Linda Nochlin

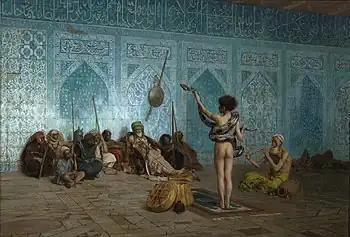
The Snake Charmer

Following Edward Said's influential 1978 book, "Orientalism", Nochlin was one of the first art historians to apply theories of Orientalism to the study of art history, specifically in her 1983 paper, "The Imaginary Orient." Her key assertion was that Orientalism must be seen from the point-of-view of 'the particular power structure in which these works came into being," in this case, 19th century French colonialism. Nochlin focused primarily on the 19th century French artists Jean-Leon Gérôme and Eugène Delacroix, who both depicted 'orientalist' themes in their work, including, respectively, The Snake Charmer and The Death of Sardanapalus. In Gérôme's "The Snake Charmer," from the late 1860s, Nochlin described how Gérôme created a sense of verisimilitude not only in his rendering of the scene with such realistic precision one almost forgets a painter painted it, but in capturing the most minute details, such as meticulously painted tiles. As a result, the painting appears to be documentary evidence of life in the Ottoman court while, according to Nochlin, it is in fact a Westerner's vision of a mysterious world. In Delacroix's "The Death of Sardanapalus" from 1827, Nochlin argued that the artist used Orientalism to explore overt erotic and violent themes that may not necessarily reflect France's cultural hegemony but rather the chauvinism and misogyny of early 19th century French society.